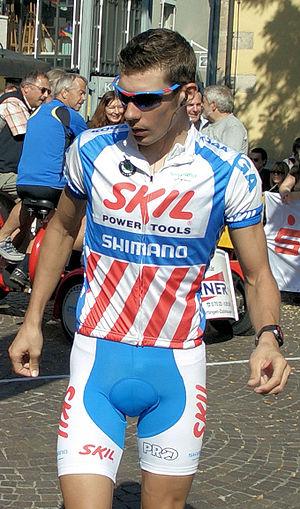
Albert Timmer est un coureur cycliste néerlandais né le 13 juin 1985 à Gramsbergen, professionnel au sein de la même équipe entre 2007 et 2017.